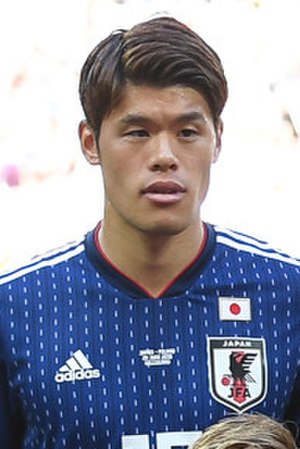
Hiroki Sakai
Hiroki Sakai er en japansk fodboldspiller. Han spiller for Hannover 96 i den tyske Bundesliga. Han har spillet for klubben siden 2012.